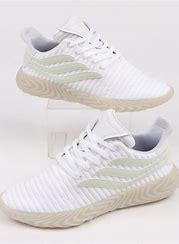
Brand: Adidas
Model: Sobakov